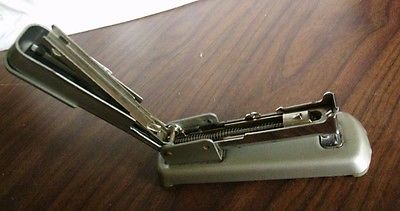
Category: stapler